Glatton

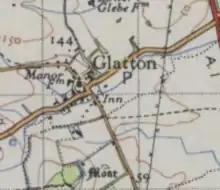
A close up of Glatton from an Ordnance survey map from the 20th century

As a civil parish, Glatton has a parish council, the lowest tier of government in England. It consists of five councillors and it has a parish clerk. It normally meets on a Wednesday, some 4–6 times a year.